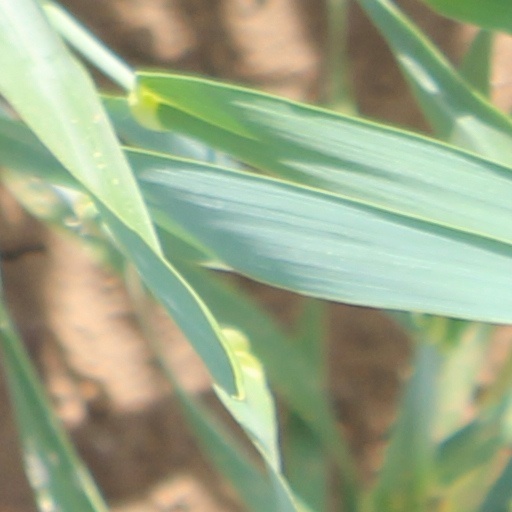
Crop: wheat